MCI J-Series

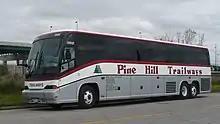
A pre-facelift J4500 operated by Pine Hill Trailways

The J4500 was introduced in 2001 as a model to fill the gap in MCI's product line between the D4500 and E4500. It combined the modern design of the E-Series with the more basic on-board technologies of the D-Series. In 2004, MCI added disc brakes as an option. In 2010, MCI added its "Bendix" suspension system to the J4500, improving handling.